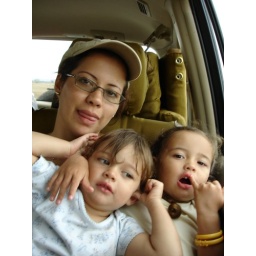
Silvia and the girls in the car